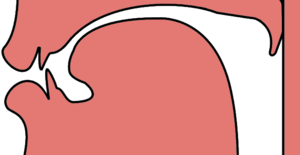
Postalveolær konsonant
Postalveolar frikativ
Postalveolære konsonanter udtales ved at tungen trykkes mod området mellem tandkødet og gummerne. I praksis grupperes de ikke-frikative postalveolare konsonanter for det meste med de dentale og de alveolære, da disse lyder næsten ens.